Nuclear power in space

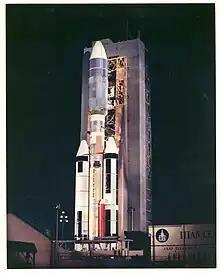
Both the "Viking 1" and "Viking 2" landers used RTGs for power on the surface of Mars. (Viking launch vehicle pictured)

Orbital fission reactors are a source of significant interference for orbital gamma ray observatories. Unlike RTGs which largely rely on energy from alpha decay, fission reactors produce significant gamma radiation, with the uranium-235 chain releasing 6.3% of its total energy as prompt (shown below) and delayed (daughter product decay) gamma rays: